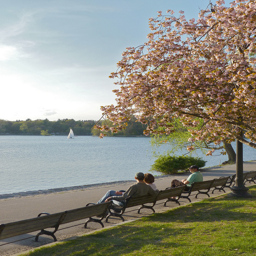
People are sitting on the benches at the beach.
People are sitting on a bench by the water.
People sit on the bench under a tree overlooking the water.
THERE ARE TWO PEOPLE THAT ARE SITTING ON A BENCH
Several people are on a bench by the water.